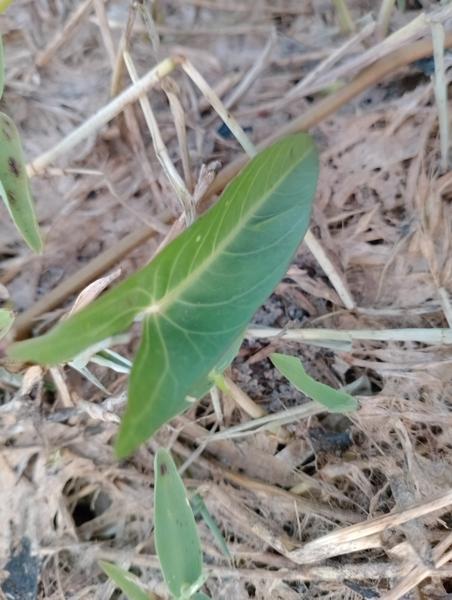
Weed species: Ipomoea aquatic